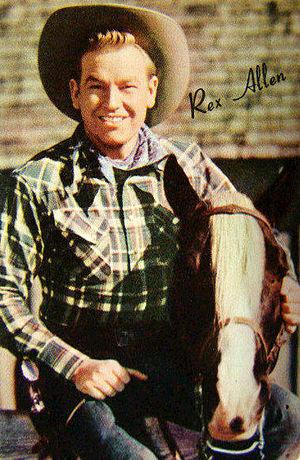
Rex Allen est un acteur et chanteur de country américain né le 31 décembre 1920 à Willcox et mort le 17 décembre 1999 à Tucson.